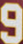
Number: 9